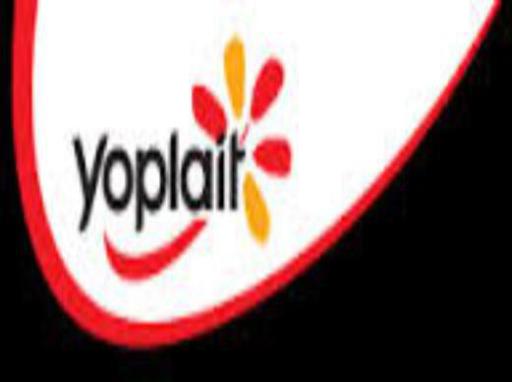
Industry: Leisure